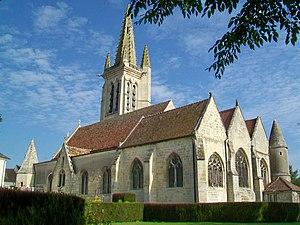
Vue d'ensemble de l'église depuis l'est (jardin de l'ancien presbytère).
Cet article recense les monuments historiques de l'est de l'Oise, en région des Hauts-de-France, en France.
Boran-sur-Oise est une commune française située dans le département de l'Oise en région Hauts-de-France.
L'église Saint-Vaast de Boran-sur-Oise est une église catholique paroissiale située à Boran-sur-Oise, commune de l'Oise.